Plains and Sierra Miwok

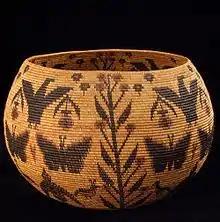
A basket woven by Miwok-Mono Paiute Native American artist Lucy Telles from the Yosemite Valley region

The Plains and Sierra Miwok lived by hunting and gathering, and lived in small local tribes, without centralized political authority. They are skilled at basketry and continue the traditions today.